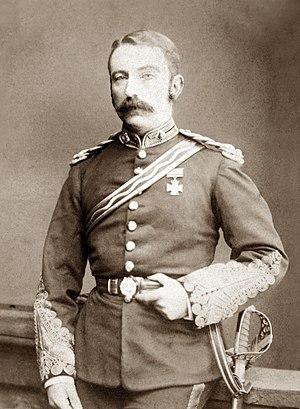
Colonel John Rouse Merriott Chard est un officier britannique qui a gagné la Victoria Cross pour son rôle dans la défense de Rorke's Drift en 1879.